Trousseau gris

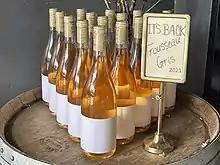
Trousseau gris bottles at Pax Wines in Sebastopol, California.

"Gray Riesling" was once widely planted in California, but declined sharply in the 1980s. Trousseau Gris can be found in a few old field-blended Zinfandel vineyards; the only standing block is ten acres of the Fanucchi Wood Road Vineyard in the Russian River Valley AVA.